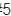
Number: 5